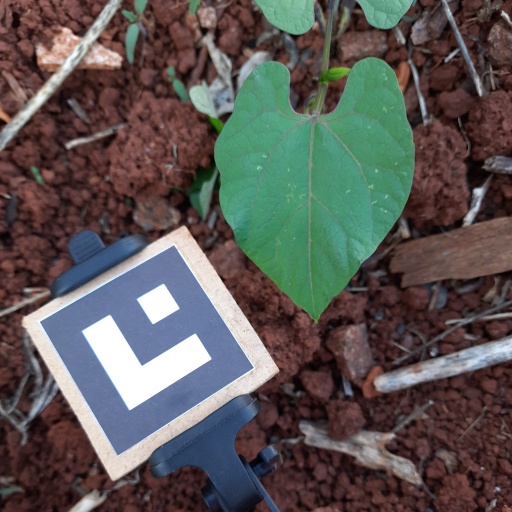
Observations: wavy surface, no eating holes, under shade